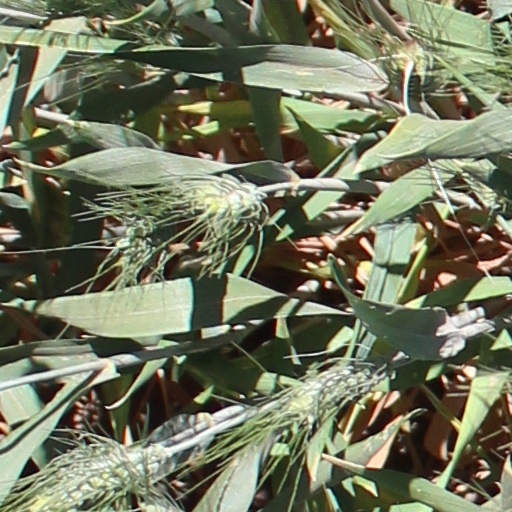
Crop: wheat